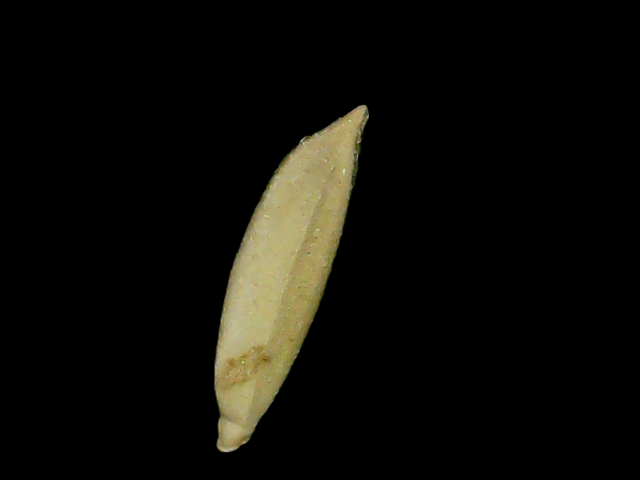
Rice variety: Bd85